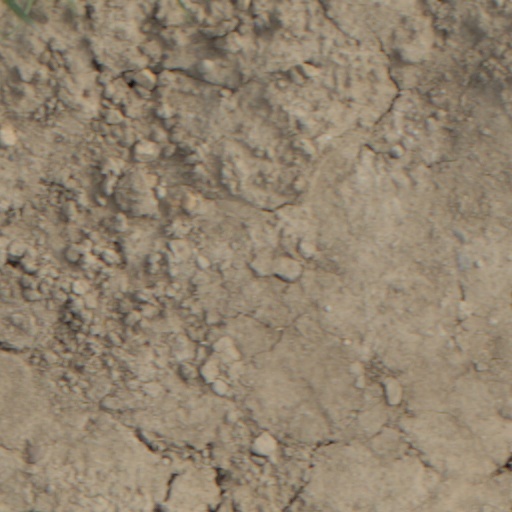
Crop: wheat